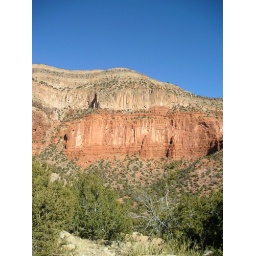
Yes, the sky really is that blue in New Mexico!